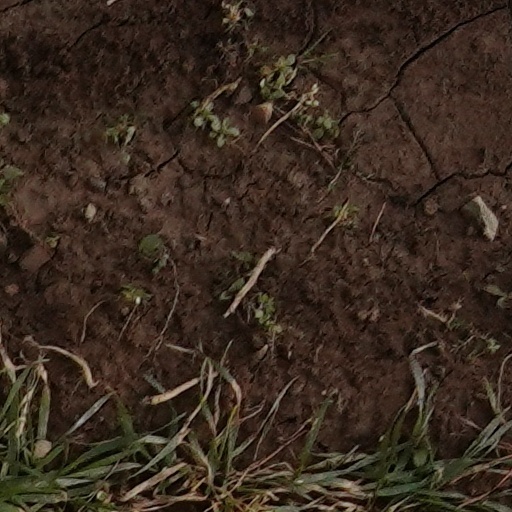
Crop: wheat